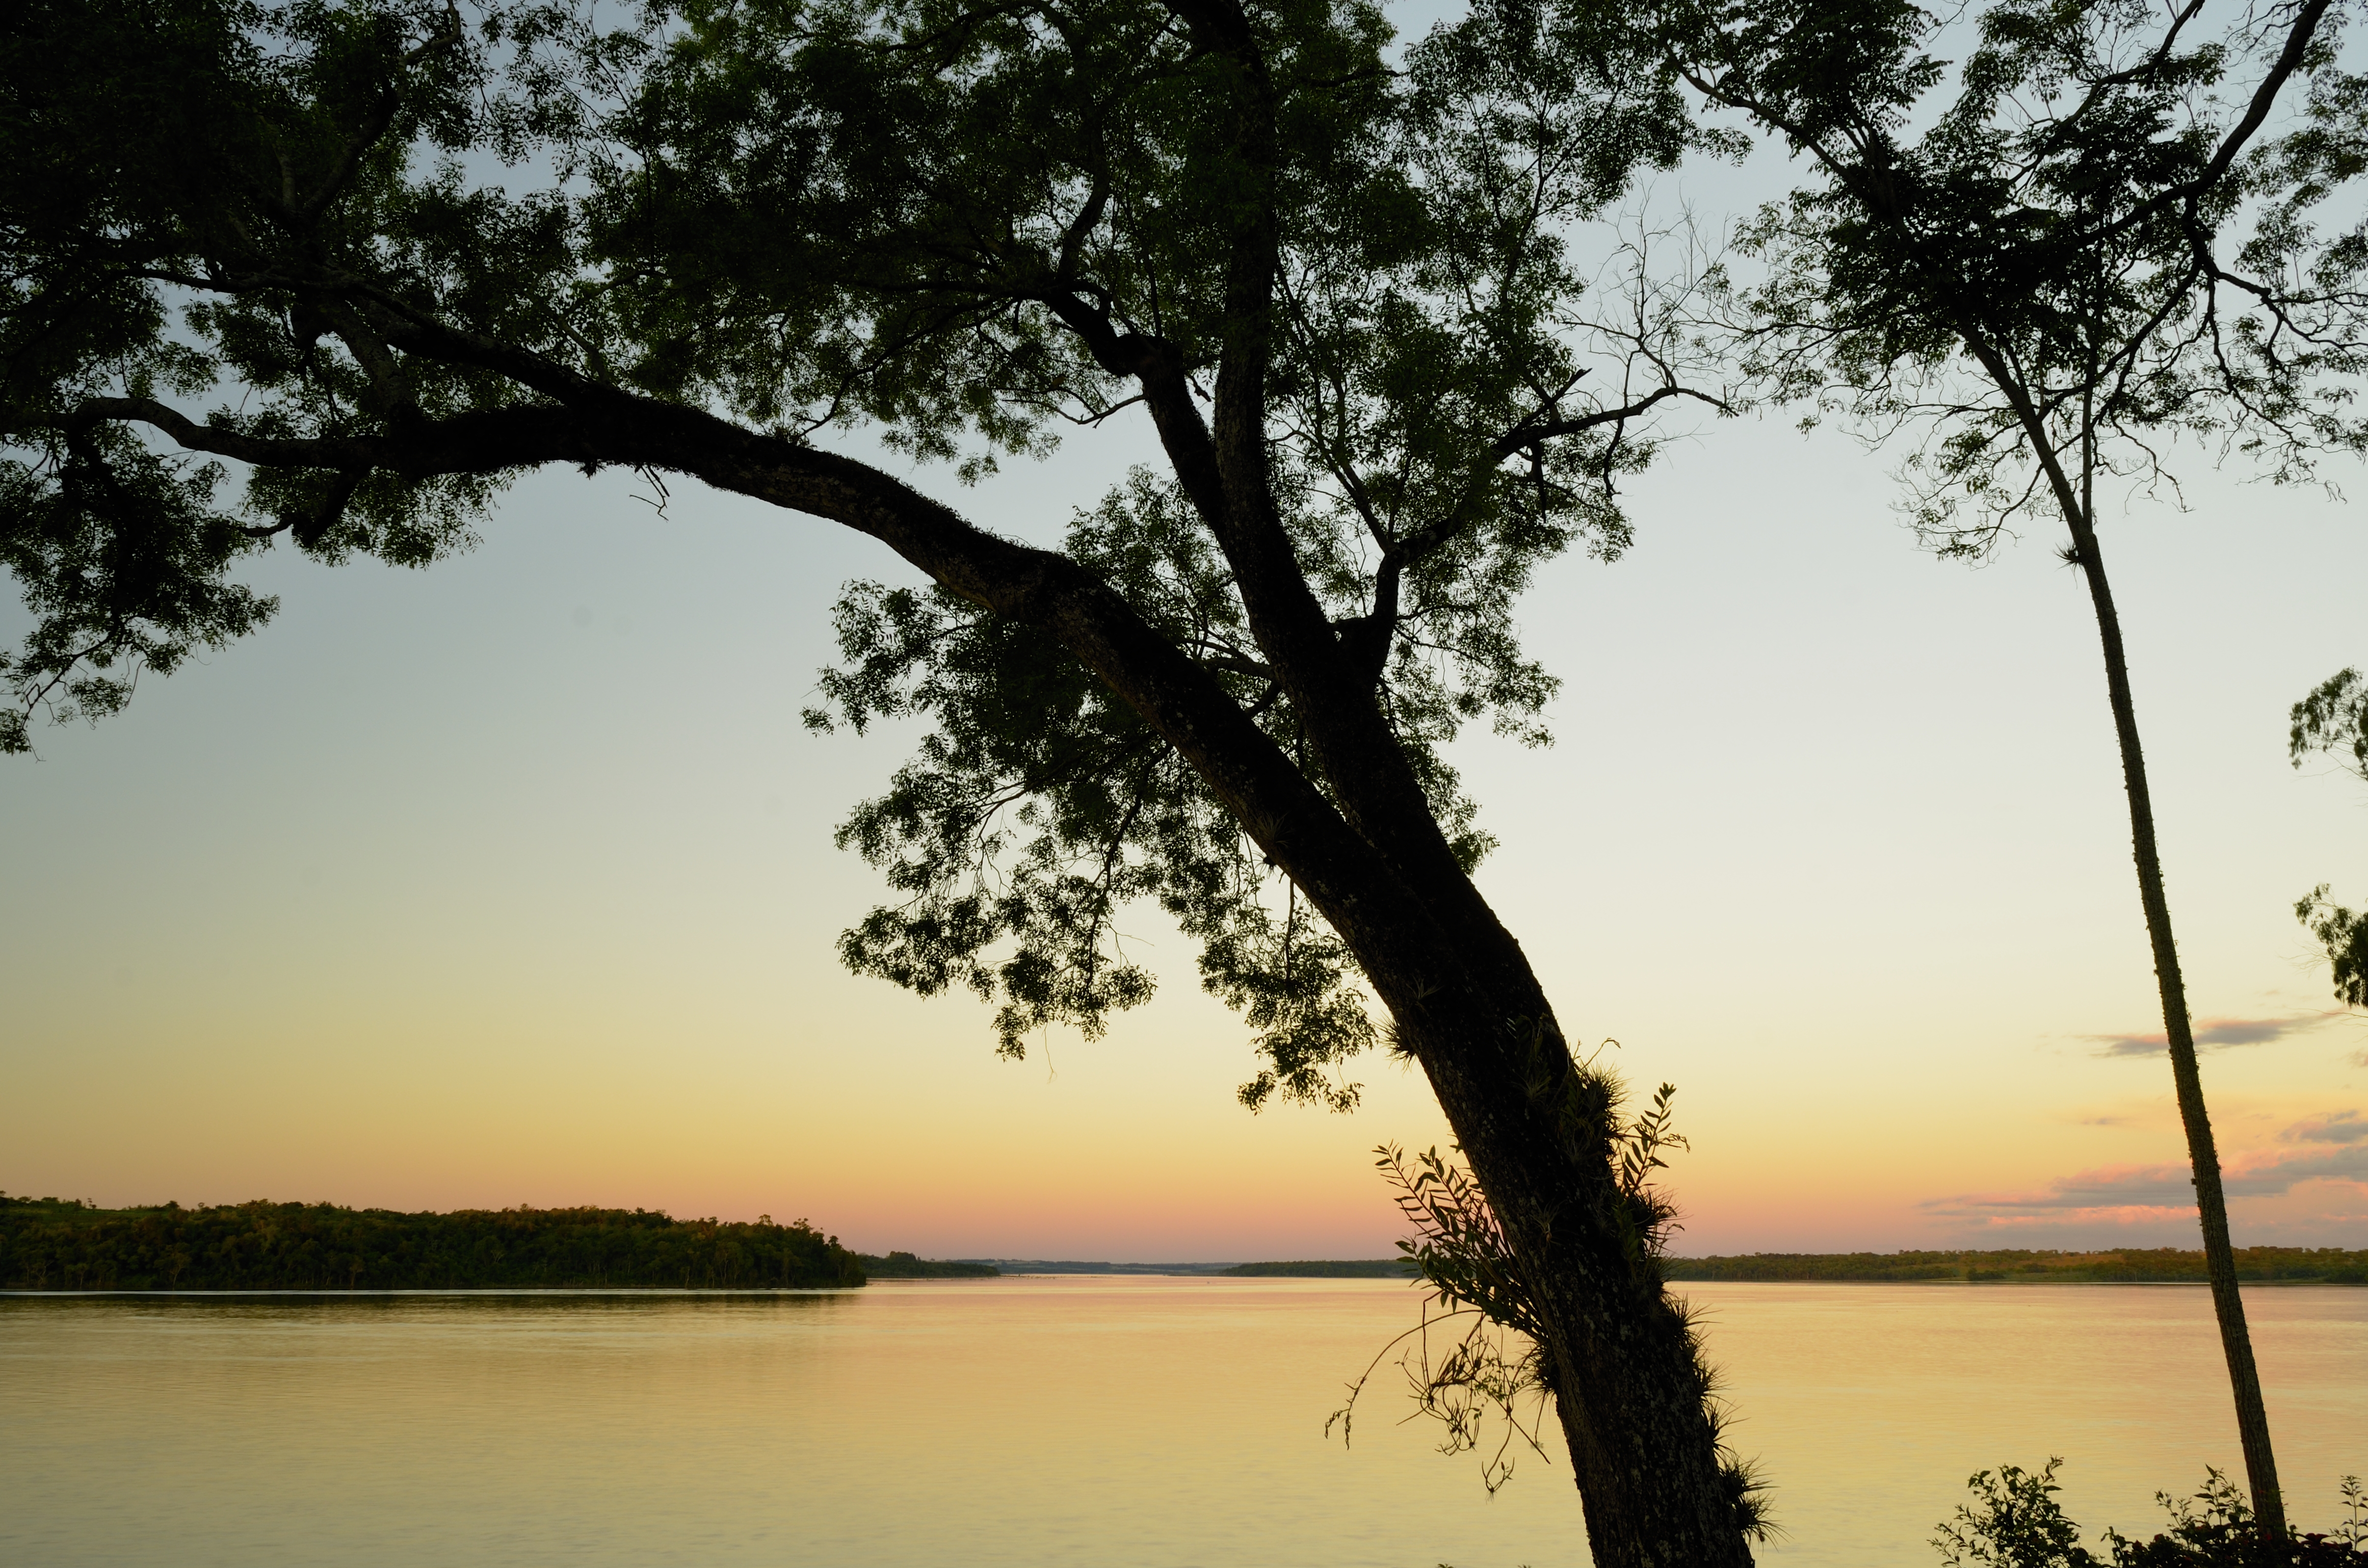
tree, nature, branch, plant, sunset, sunlight, morning, lake, dawn, dusk, evening, reflection, misiones, atmospheric phenomenon, woody plant, arecales